Red-crowned crane

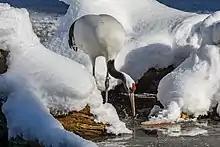
At Cumberland wildlife park, Grünau im Almtal, Austria

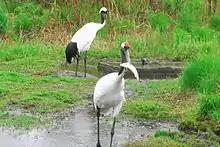
Eating fish in Kushiro.

Adult red-crowned cranes are named for a patch of red bare skin on the crown, which becomes brighter during the mating season. Overall, they are snow white in color with black on the wing secondaries, which can appear almost like a black tail when the birds are standing, but the real tail feathers are actually white. Males are black on the cheeks, throat, and neck, while females are pearly gray in these spots. The bill is olive green to a greenish horn, the legs are slate to grayish black, and the iris is dark brown.